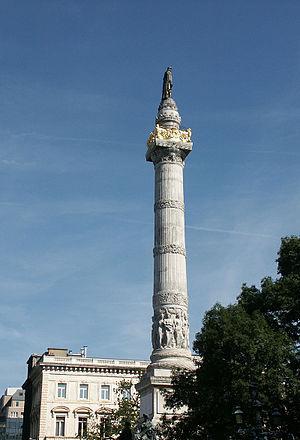
Le Congrès national est la première assemblée législative et constituante de la Belgique, notamment chargée d'élaborer la Constitution belge. Élu en novembre 1830 au suffrage censitaire et capacitaire, il comptait deux cents membres. Il fut dissous en août 1831 et remplacé par le Parlement.